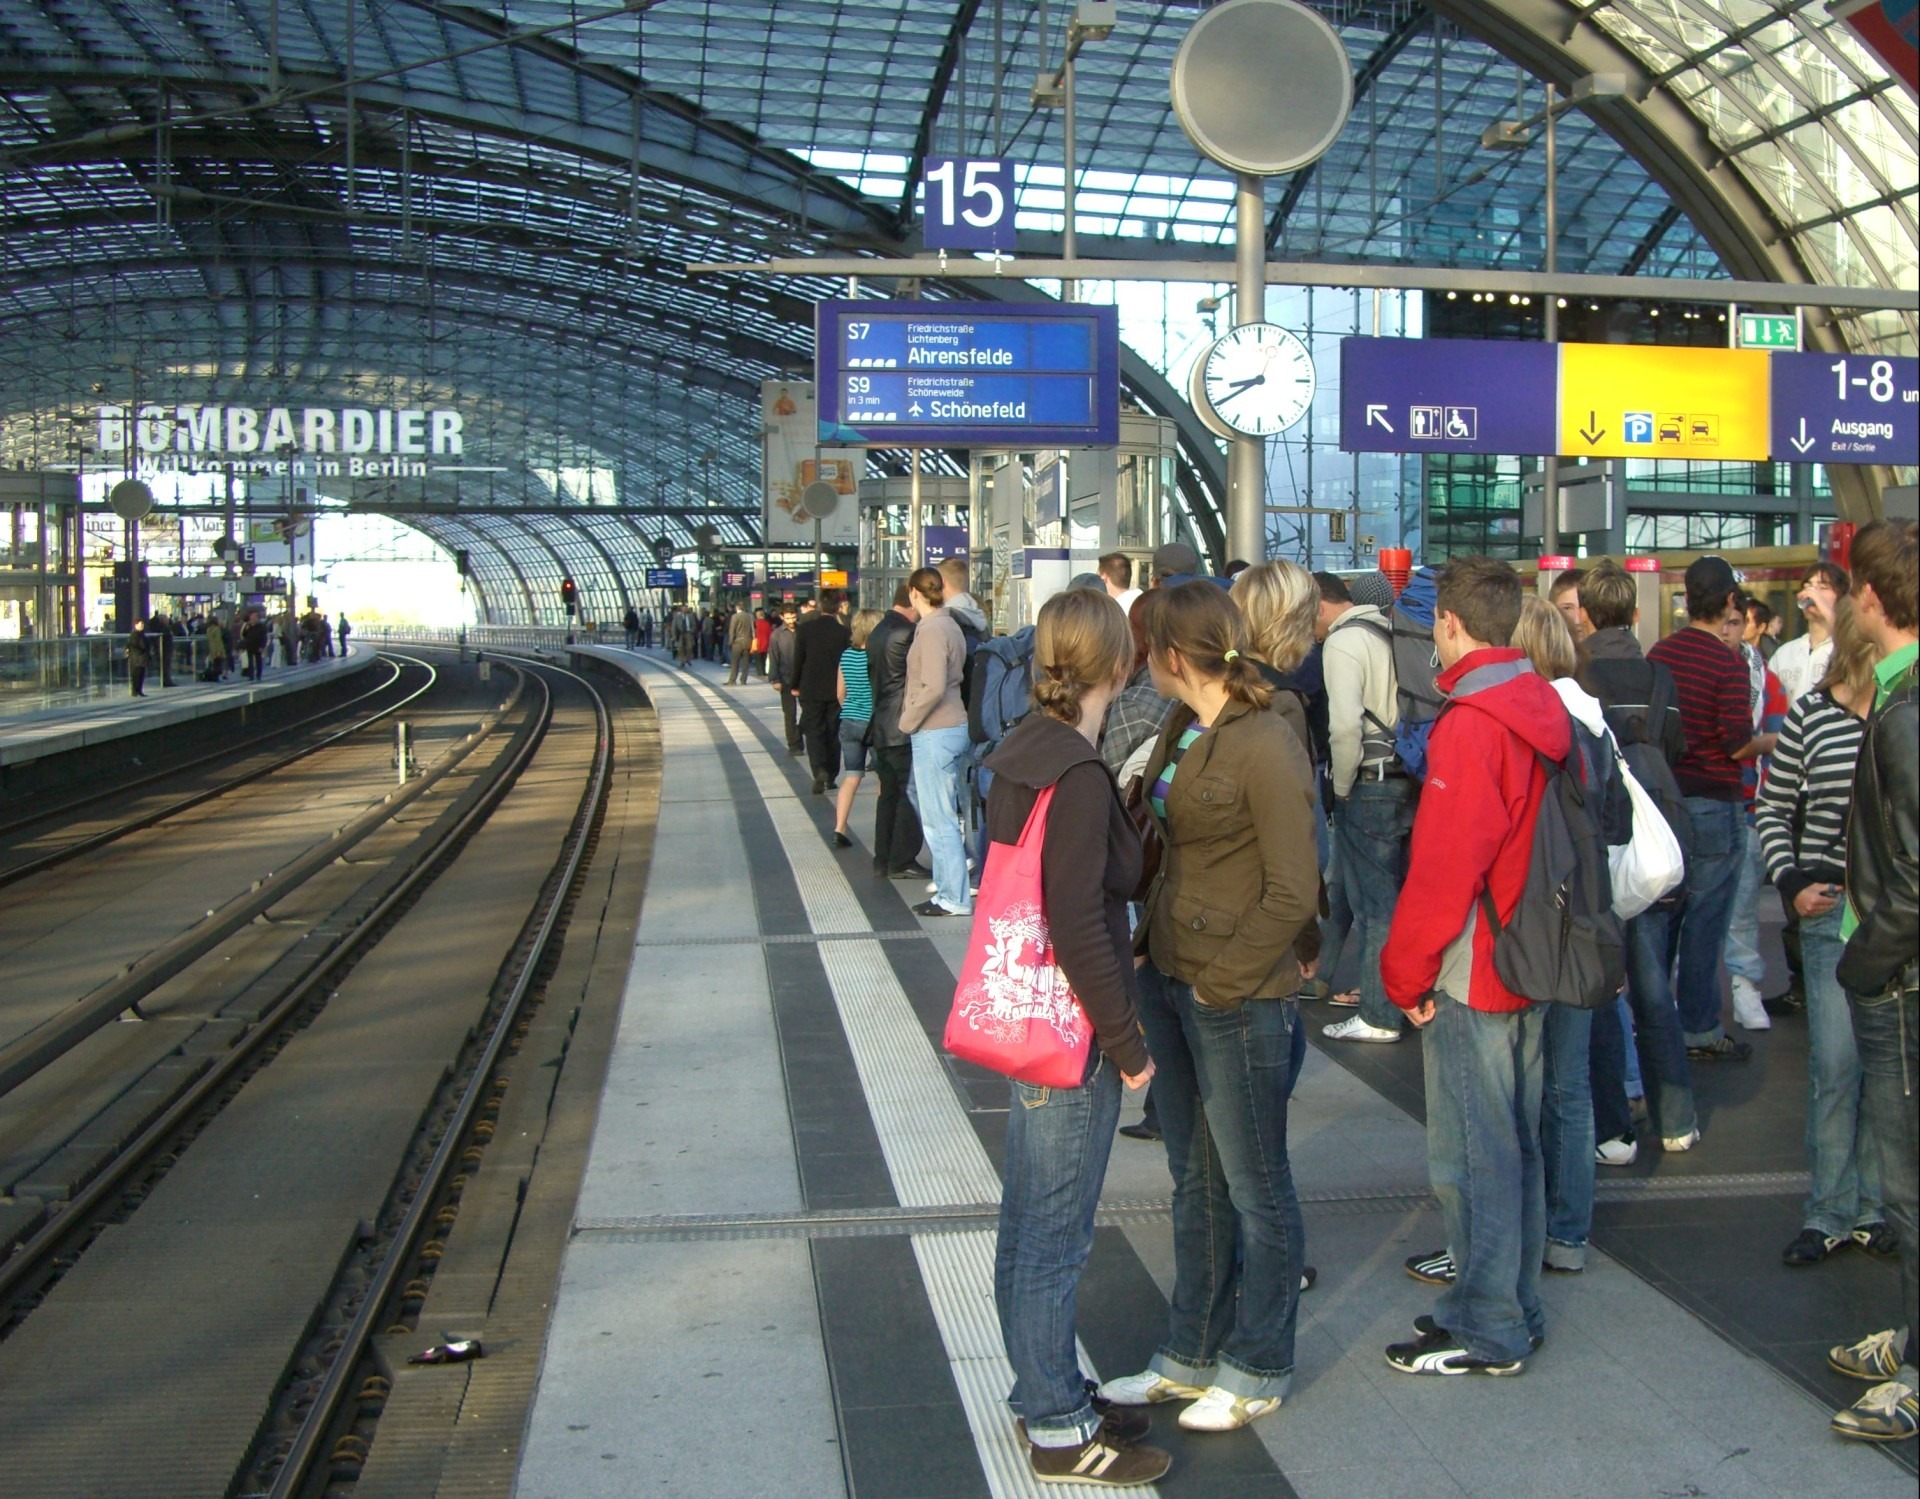
pedestrian, railway, glass, train, transport, vehicle, hall, train station, platform, public transport, metro station, tourists, berlin, seemed, central station, gleise, railway tracks, travellers, railroad tracks, glass dome, glass construction, metropolitan area, rapid transit, travel group